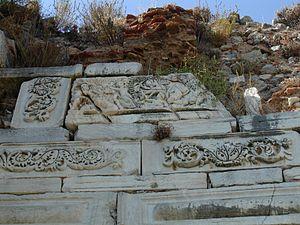
Éphèse est l'une des plus anciennes et plus importantes cités grecques d'Asie Mineure, la première de l'Ionie.